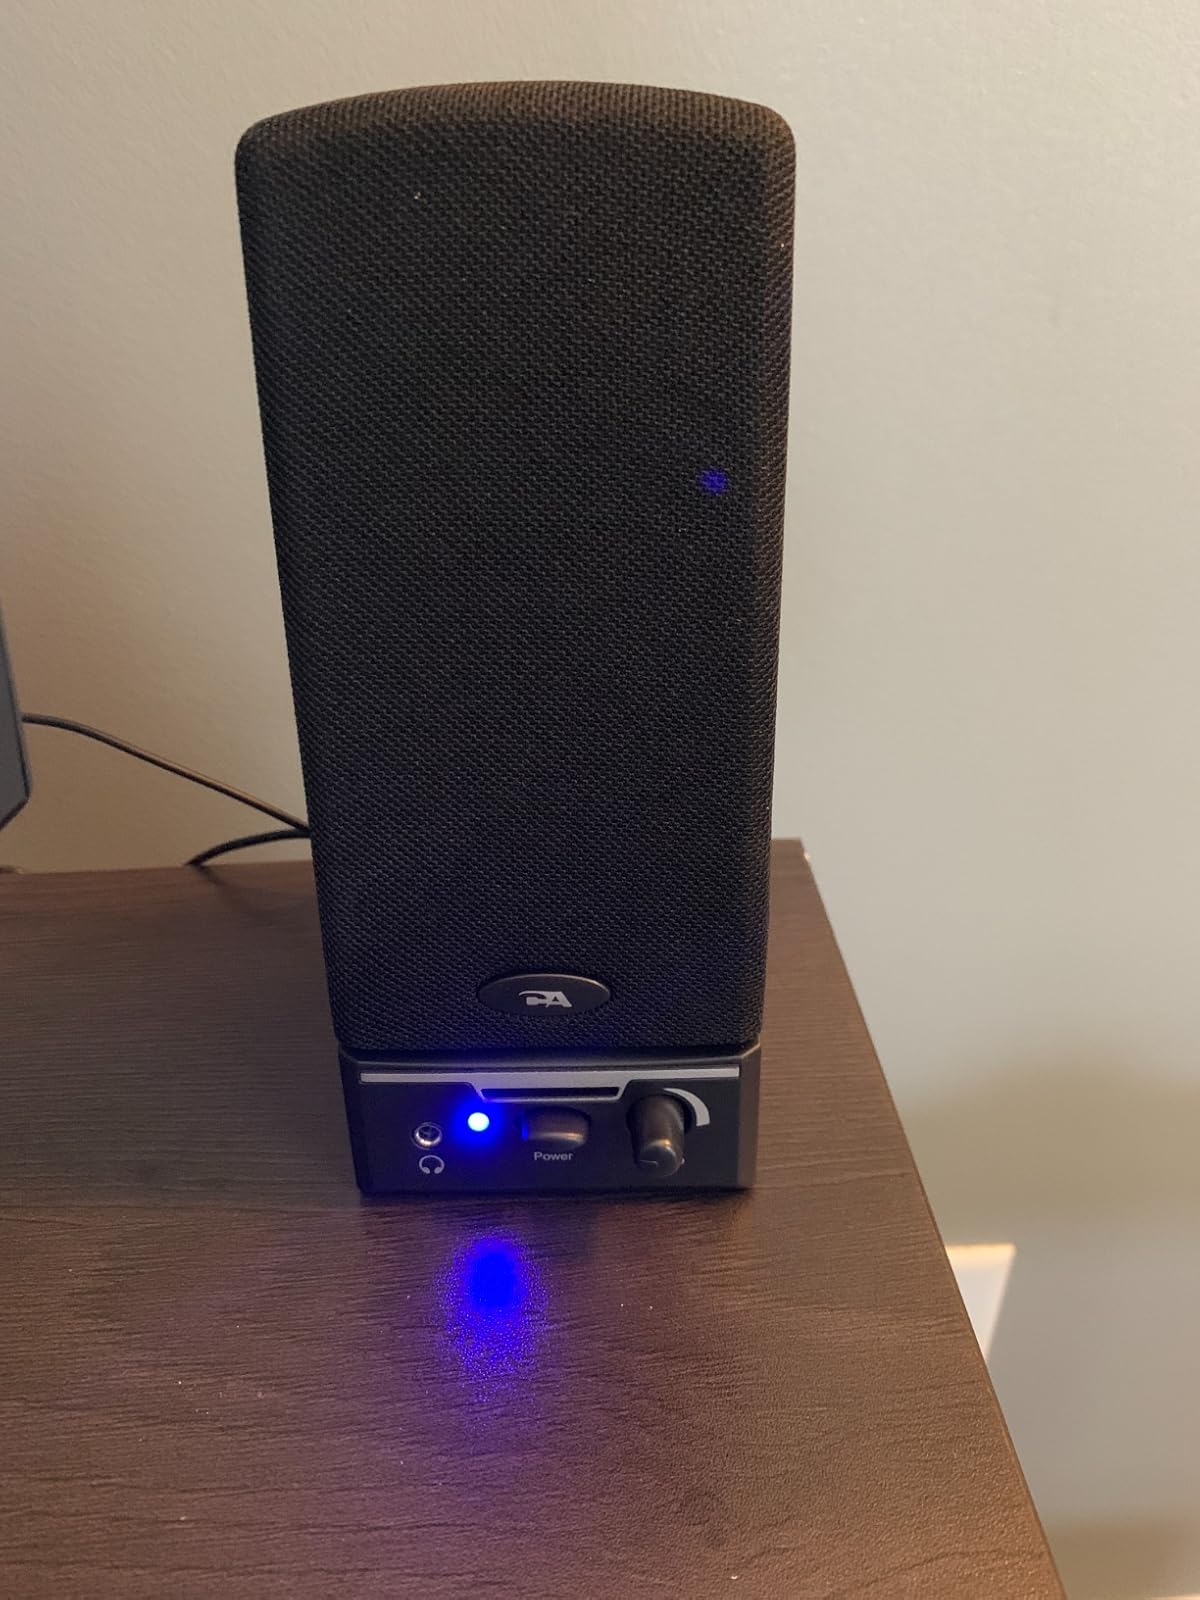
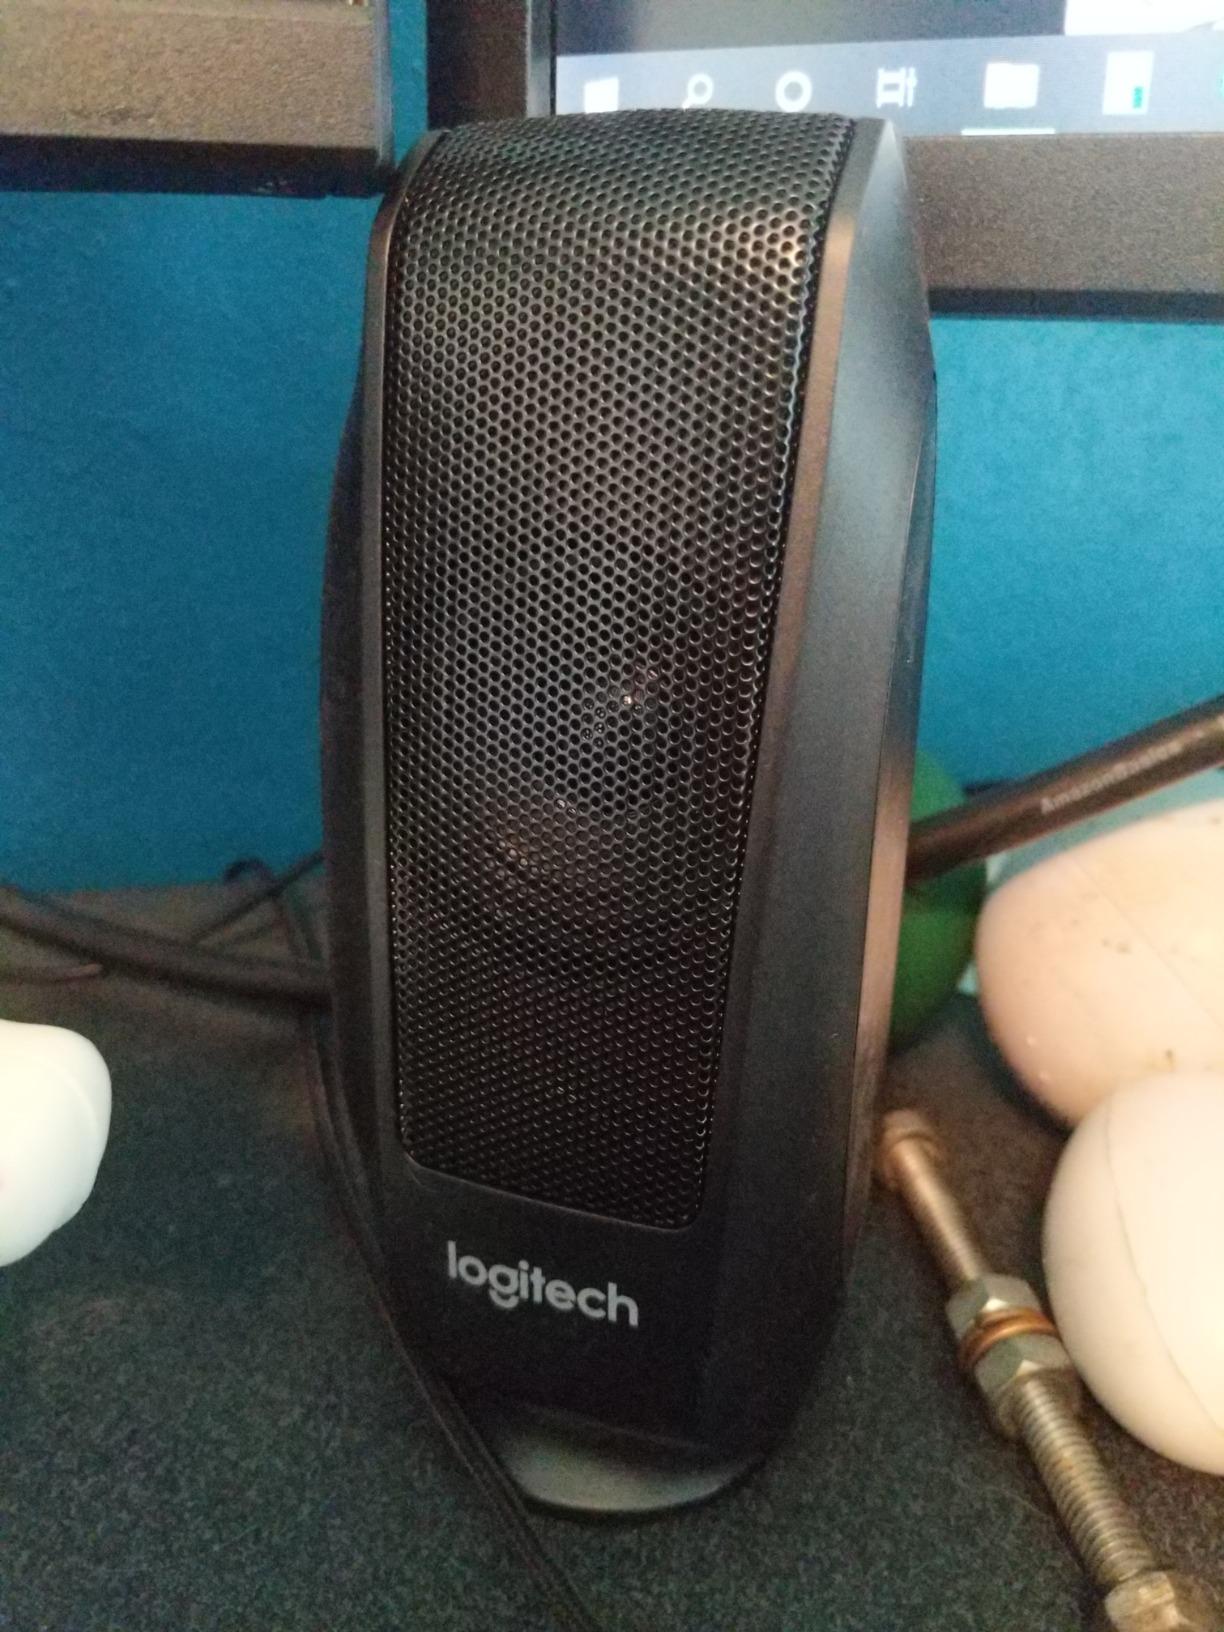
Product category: speaker
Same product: no